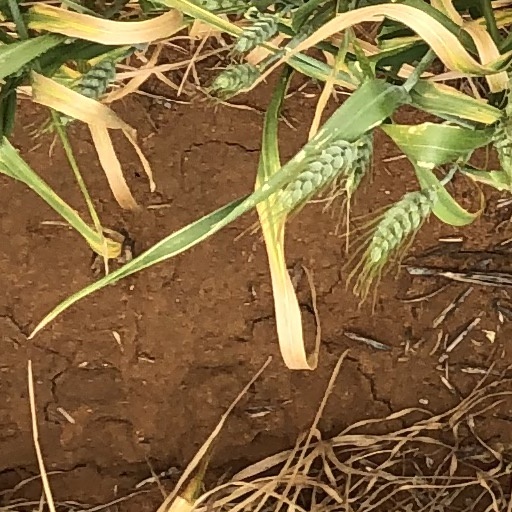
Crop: wheat